Brauro Cove

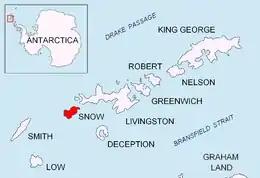
Location of Snow Island in the South Shetland Islands

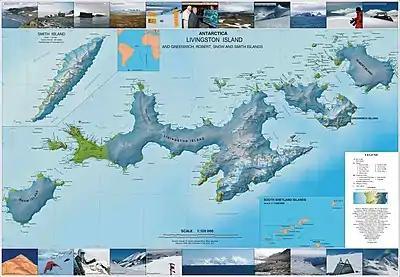
Topographic map of Livingston, Greenwich, Robert, Snow and Smith Islands

Brauro Cove (‘Ivaylov Zaliv’ \i-'vay-lov 'za-liv\) is the 1.93 km wide cove indenting for 620 m the northwest coast of Snow Island in the South Shetland Islands, Antarctica. It is entered southwest of Mezdra Point and northeast of Irnik Point.